Eglinton Maintenance and Storage Facility

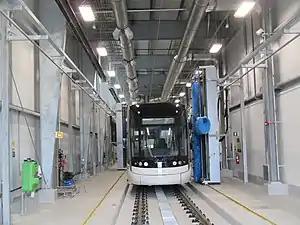
Bombardier Flexity Freedom LRV on the car-wash track

The Eglinton Maintenance and Storage Facility is a rail yard and vehicle service centre for Line 5 Eglinton of the Toronto subway. The facility is located near the line's western terminus at Mount Dennis station, on lands formerly occupied by Kodak's Toronto campus.